Volkswagen ID. Buzz

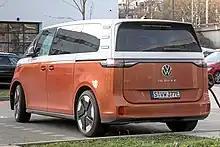
Rear view

Responding to positive feedback and strong consumer interest for the ID. Buzz Concept shown at Detroit and Geneva in 2017, CEO Herbert Diess announced in August that VW would put the vehicle into production, with sales beginning in 2022.